Air Tigers

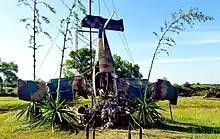
Destroyed aircraft at Sri Lanka Air Force Museum

On February 20, 2009, the LTTE launched a kamikaze-style attack aimed at SLAF Colombo - the Sri Lankan Air Force Headquarters on Sir Chittampalam Gardiner Street – and the SLAF hangars at SLAF Katunayake adjoining the International Airport in Katunayake. Both of the planes were shot down with one of the planes crashing into the Inland Revenue Department (IRD) opposite the Sri Lankan Air Force Headquarters, starting a fire which resulted in the building sustaining minor damage. The Trans Asia Hotel, which is adjacent, was also damaged though slightly. The Air Force claimed that a plane crashed into the IRD building when the pilot lost control due to anti-aircraft fire. The second aircraft was shot down by anti-aircraft fire close to Bandaranaike International Airport; much of the plane was found intact with the body of the pilot and explosives inside.